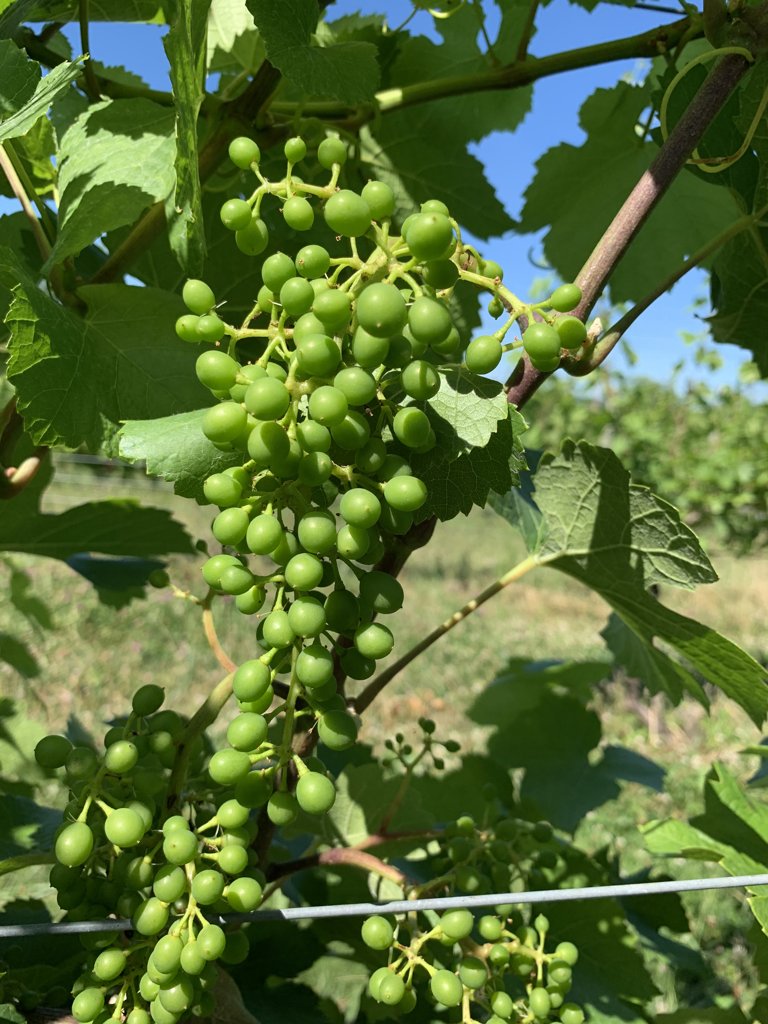
Berries visible: 222
Grape clusters: 3